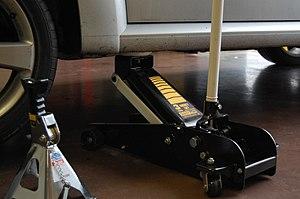
Un cric est un appareil de levage qui est utilisé dans différents corps de métiers, allant des ateliers de réparation automobile aux caves vinicoles.